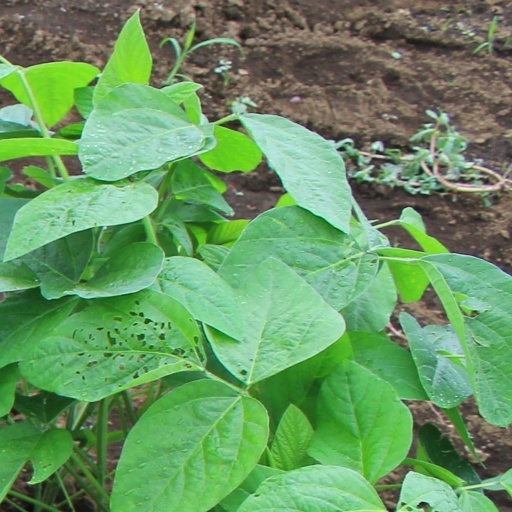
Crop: soybean